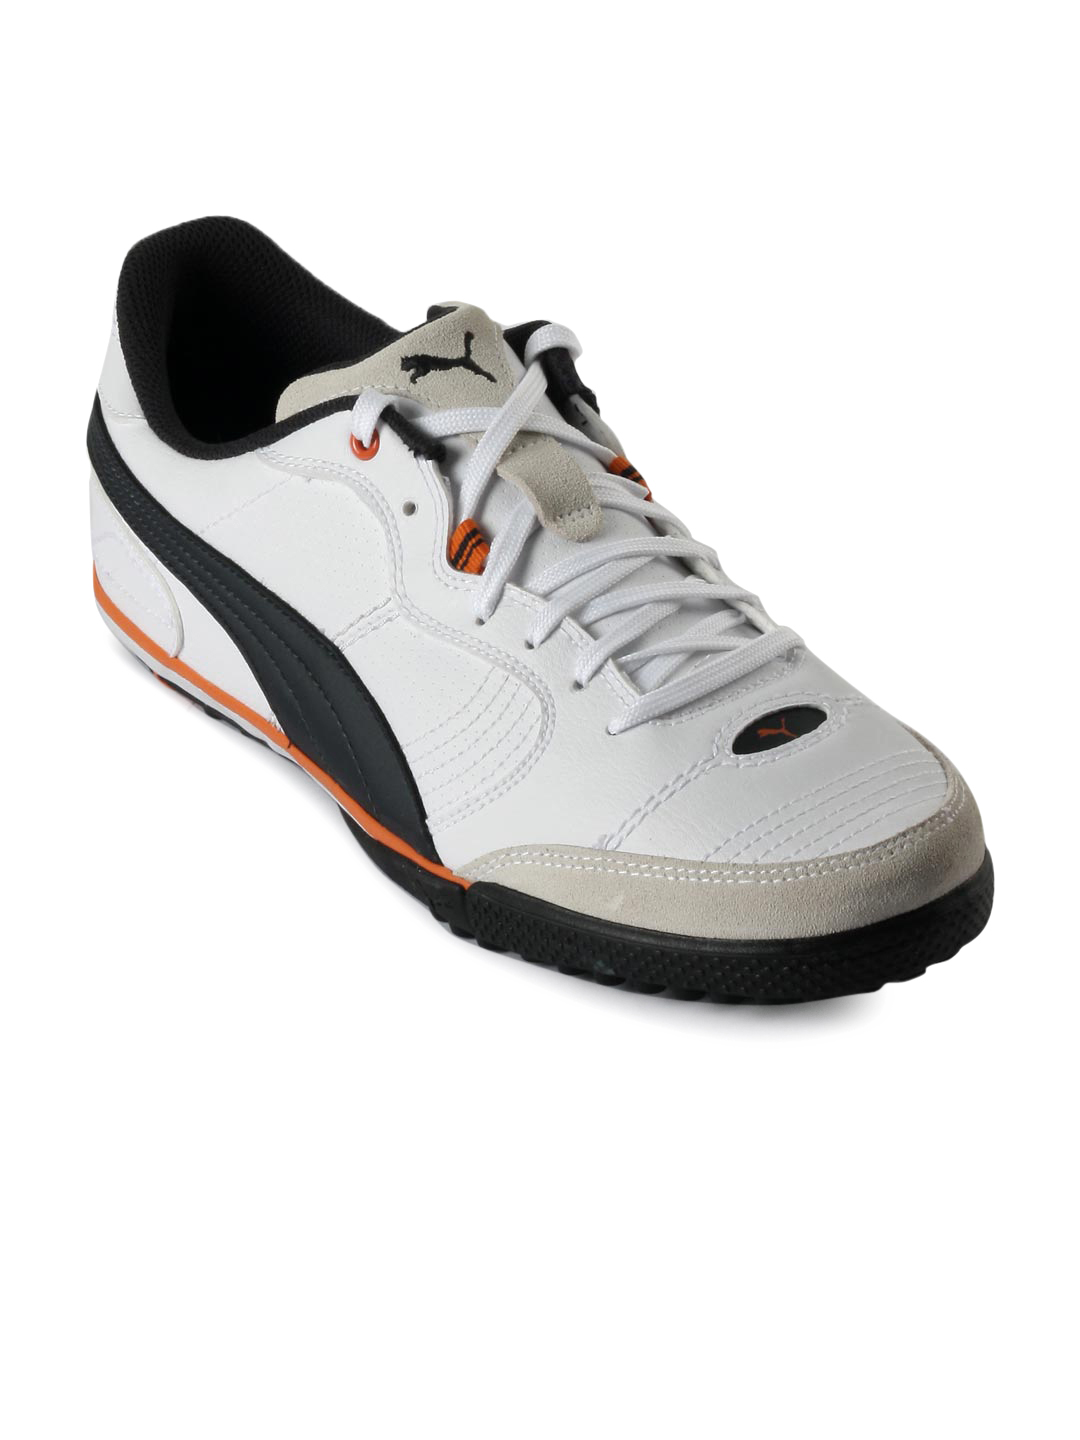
Puma Men Esito Vulc Cetto White Sports Shoes
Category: Footwear / Shoes / Sports Shoes
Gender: Men
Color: White
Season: Summer 2012
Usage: Sports